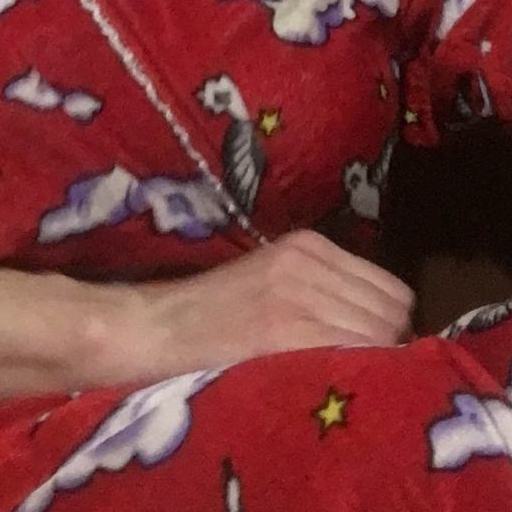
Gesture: no_gesture